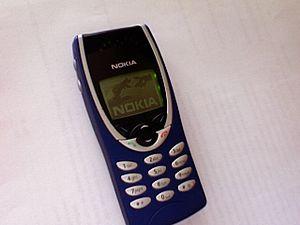
Le Nokia 8210 est un téléphone mobile produit par la société Nokia.